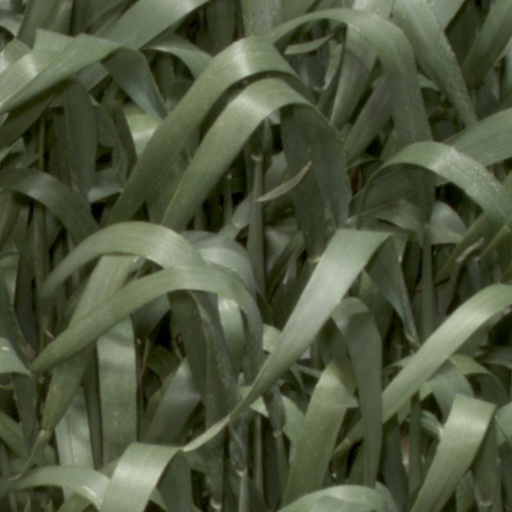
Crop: wheat